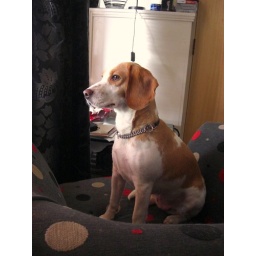
Dixie in the favourite chair of all the animals